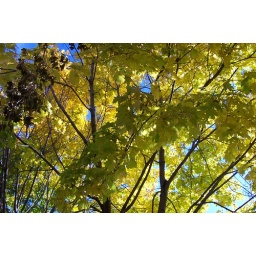
Leaves against a blue sky